Weimar Constitution

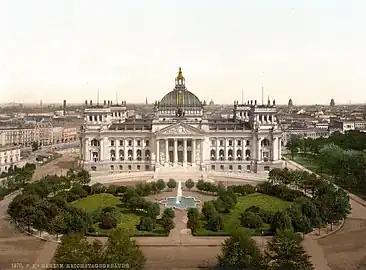
The Reichstag building around 1900

Articles 41 to 59 describe the duties of the president, including the qualifications for the office. They also explain his relationship to the national ministry (cabinet) and the chancellor.